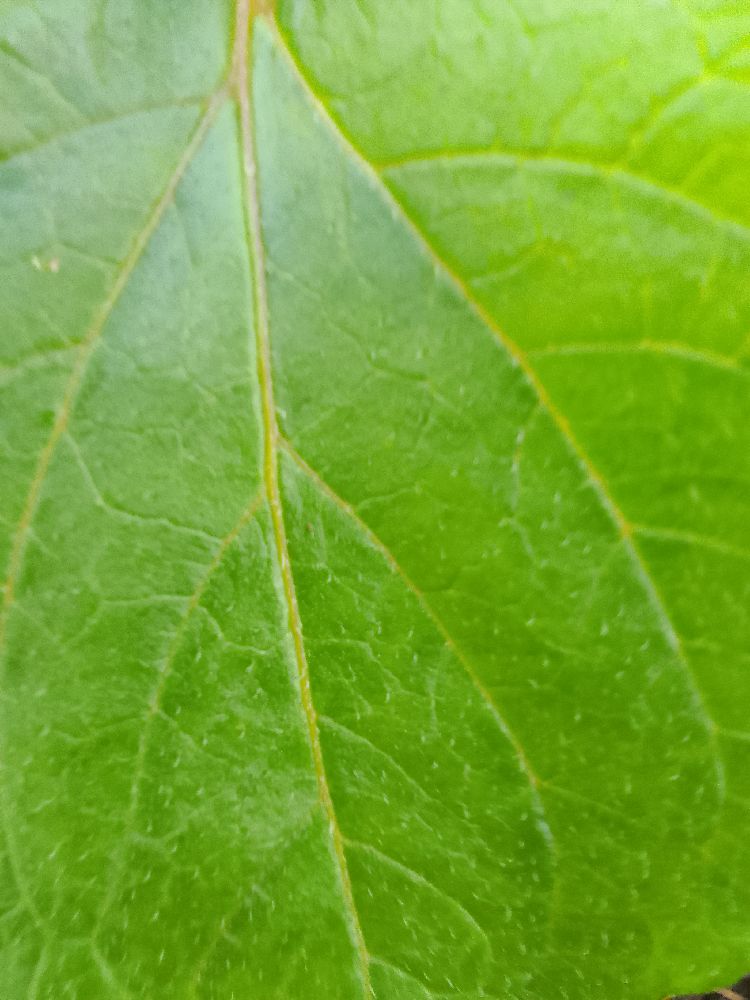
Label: Healthy